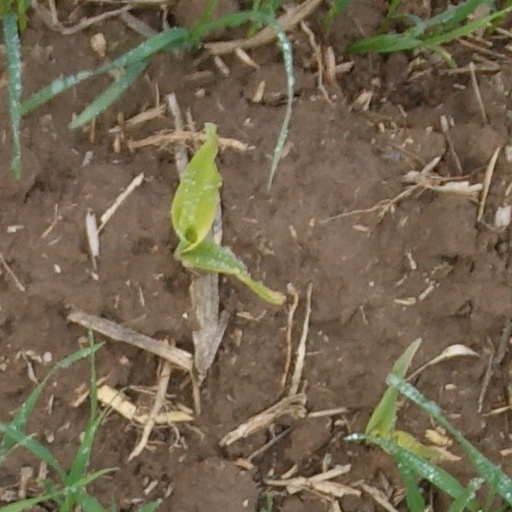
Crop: wheat